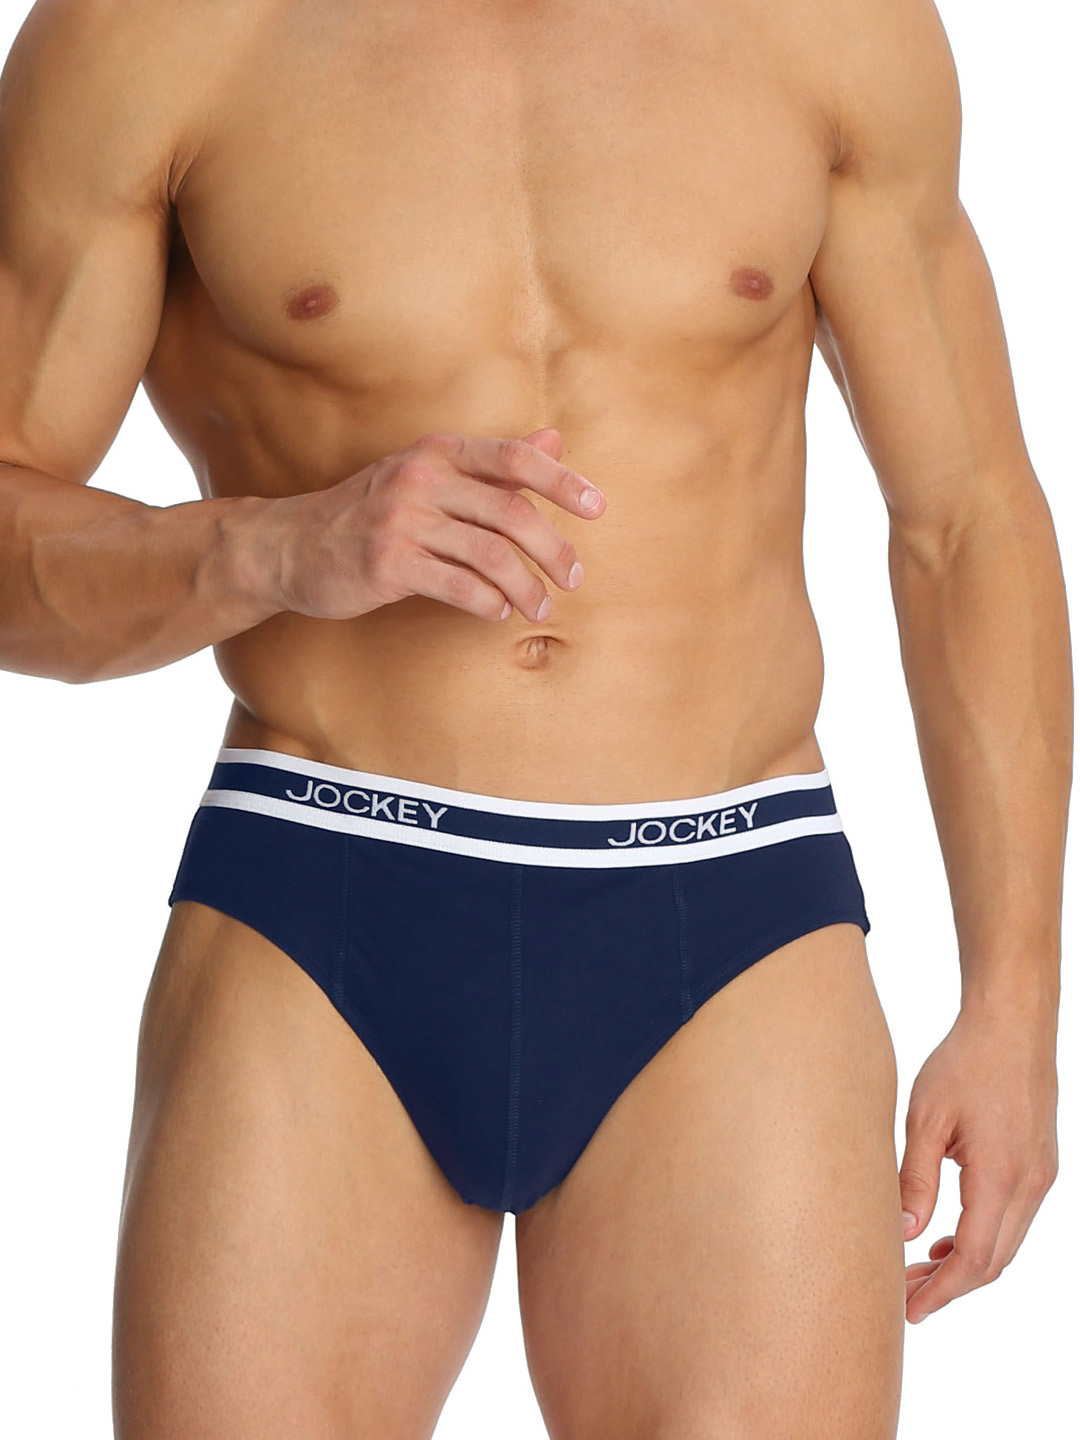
Jockey ELANCE Men Navy Blue Briefs 1010
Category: Apparel / Innerwear / Briefs
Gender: Men
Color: Navy Blue
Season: Summer 2016
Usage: Casual